Elizate

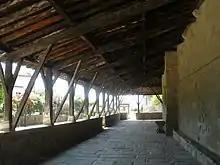
Porch of Saint Martin's church in Zamudio.

An ', is an early form of local government in the Basque Country which was particularly common in Biscay but also existed in the other provinces. The terms ' (in Standard Basque) and (in Biscayan) literally translate as "church door" ( "church" + "door"). The Spanish term translates as "before [the] church" or "parvise".